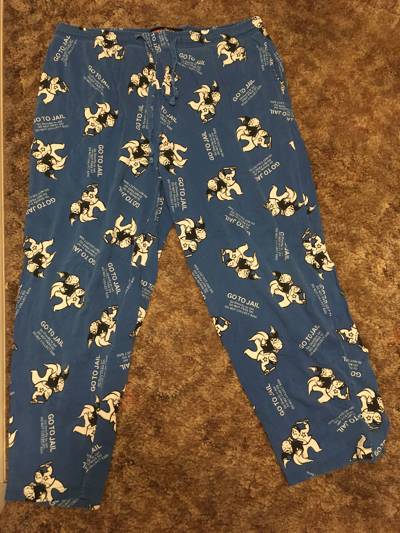
Waste category: clothes